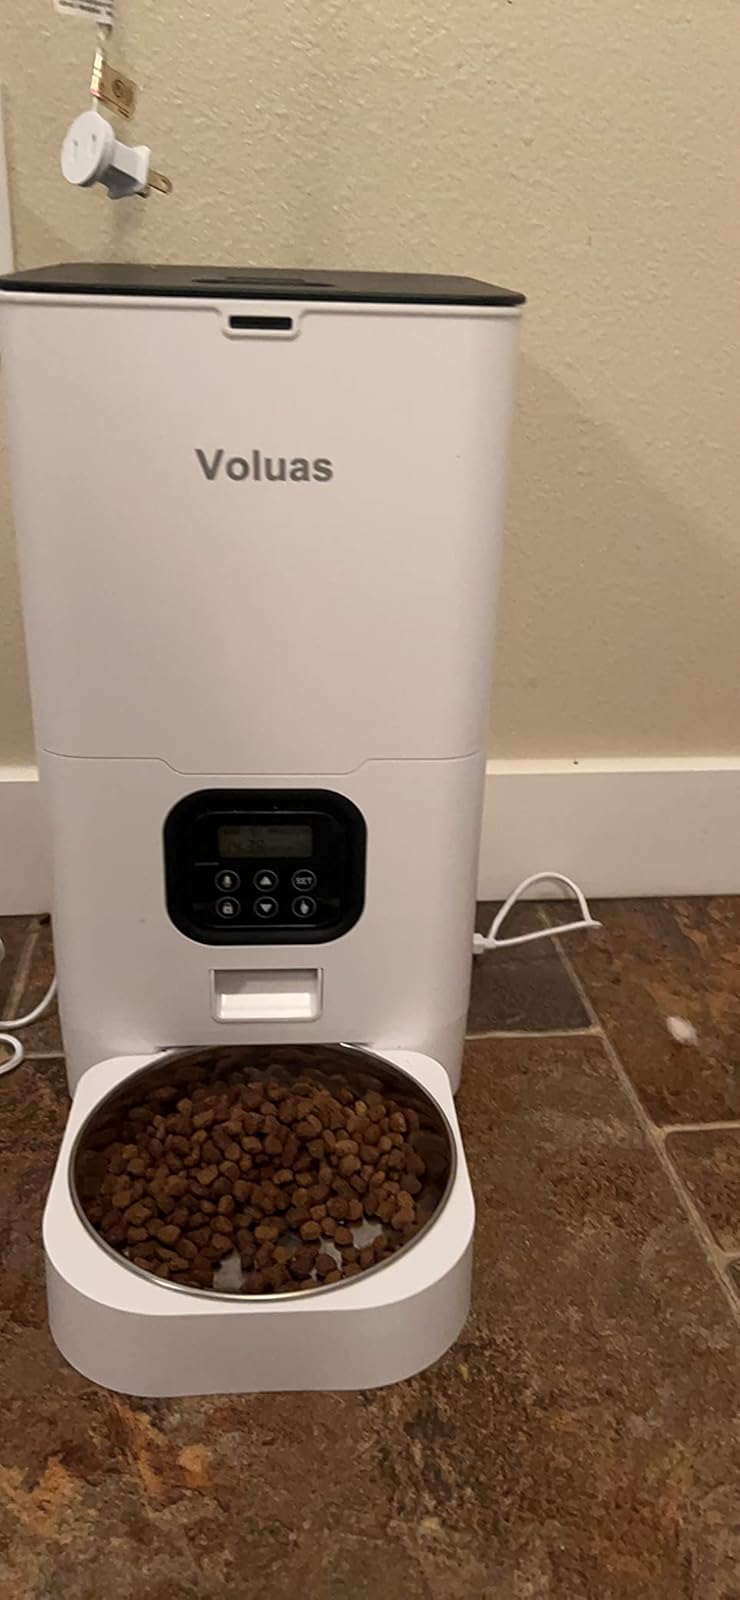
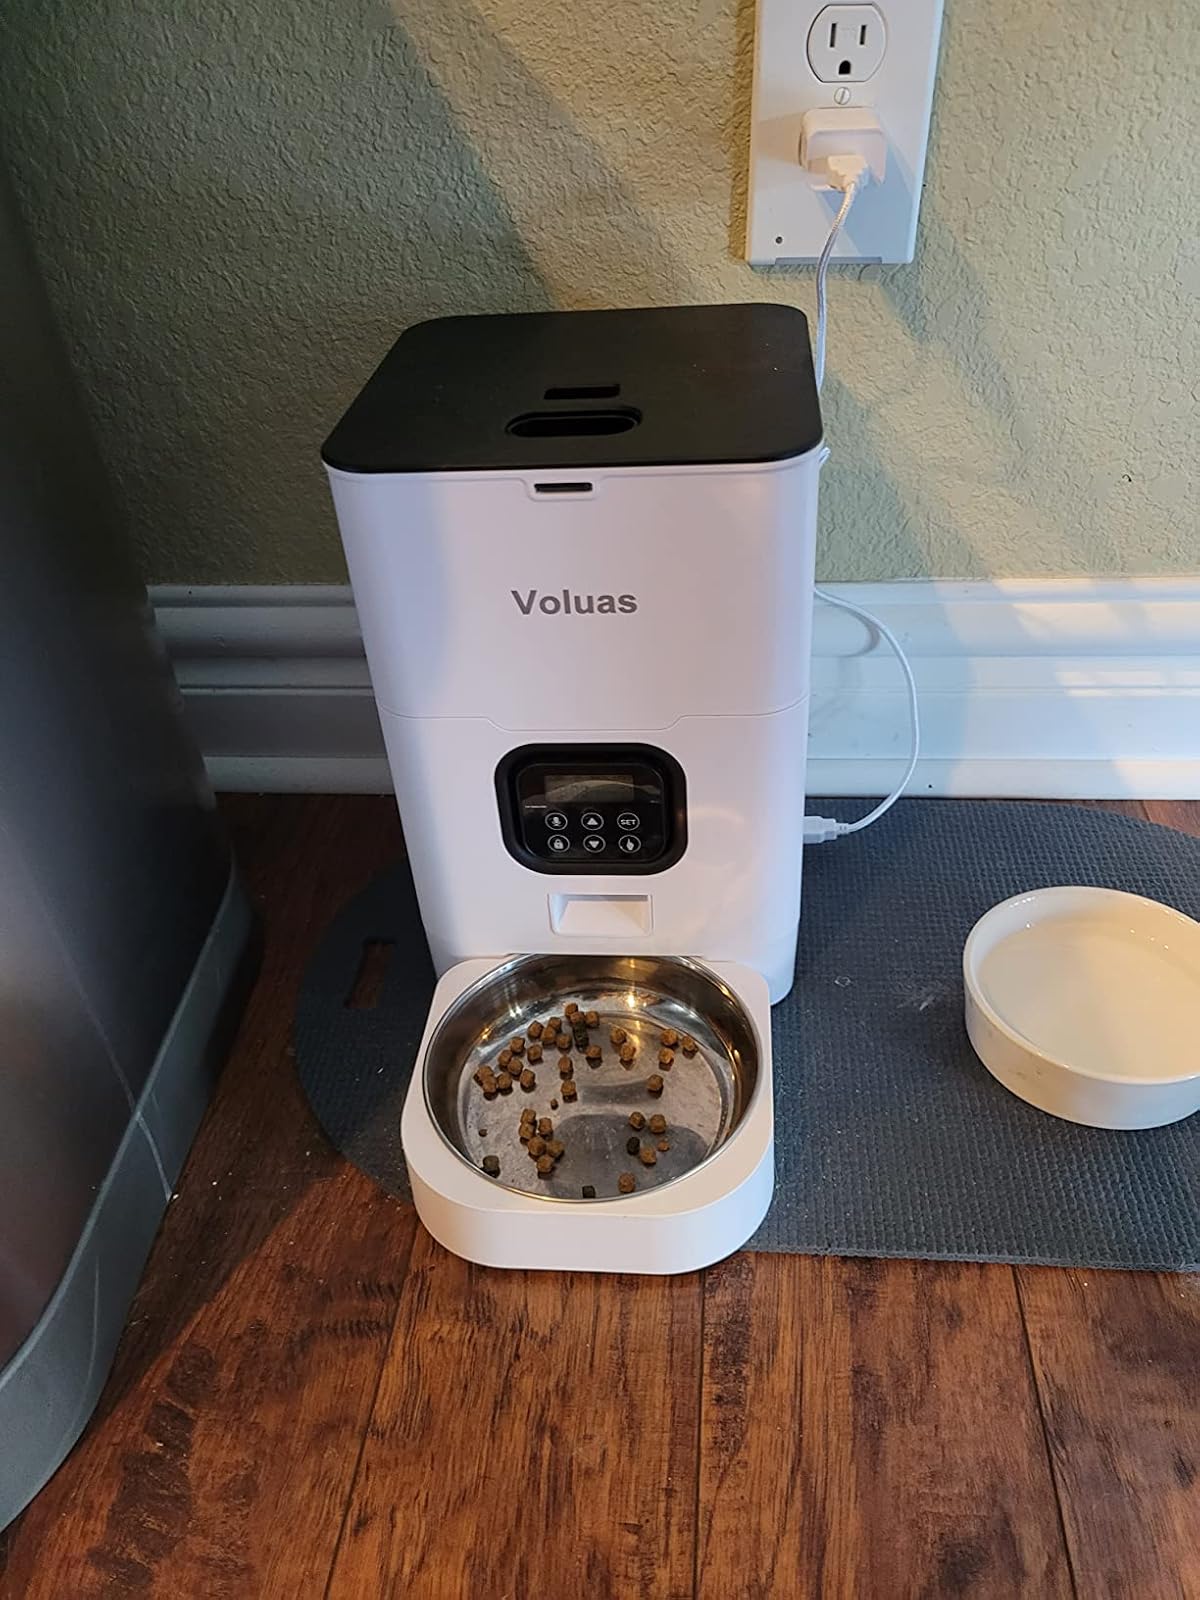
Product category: items_feeder
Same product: yes